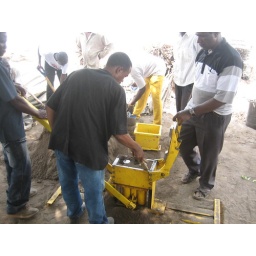
021408 007 Loading sand in block machine